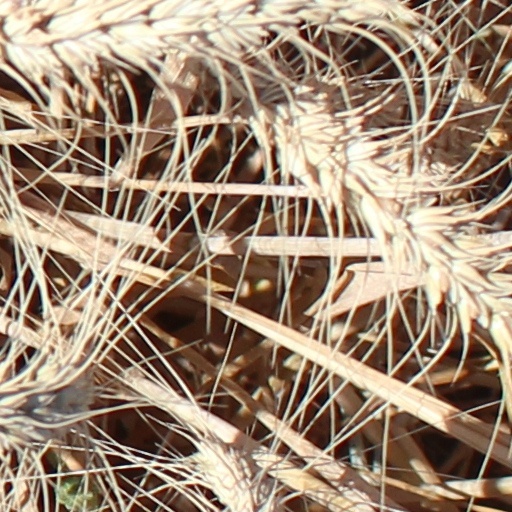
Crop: wheat